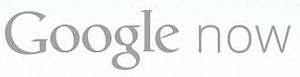
Google Now
Google logo
Google Now som er en personlig assistent man kan spørge hvordan vejret er i morgen eller hvem opfandt google eller hvad man nu ellers vil spørge om. Google Now tracker også ens pakker og viser fly tider. Google Now blev lanceret 27. juni 2012 af Google og fandtes i starten kun på engelsk, men nogle kommandoer findes nu også på dansk.